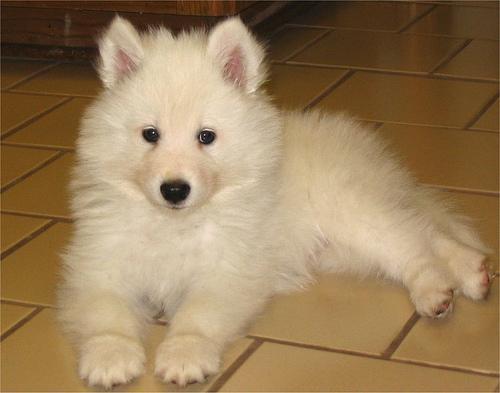
Samoyed